America's Got Talent season 18

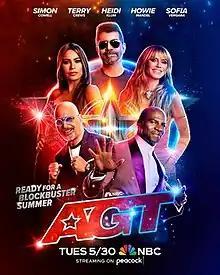
Promotional poster for season 18, featuring (L to R) judges Mandel, Vergara, Cowell, and Klum alongside host Crews

The eighteenth season of the American talent show competition series "America's Got Talent" premiered on NBC on May 30, 2023. It concluded on September 27, 2023.